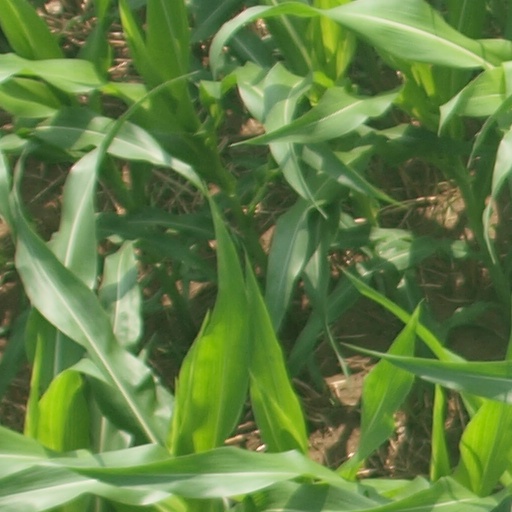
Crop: maize; corn